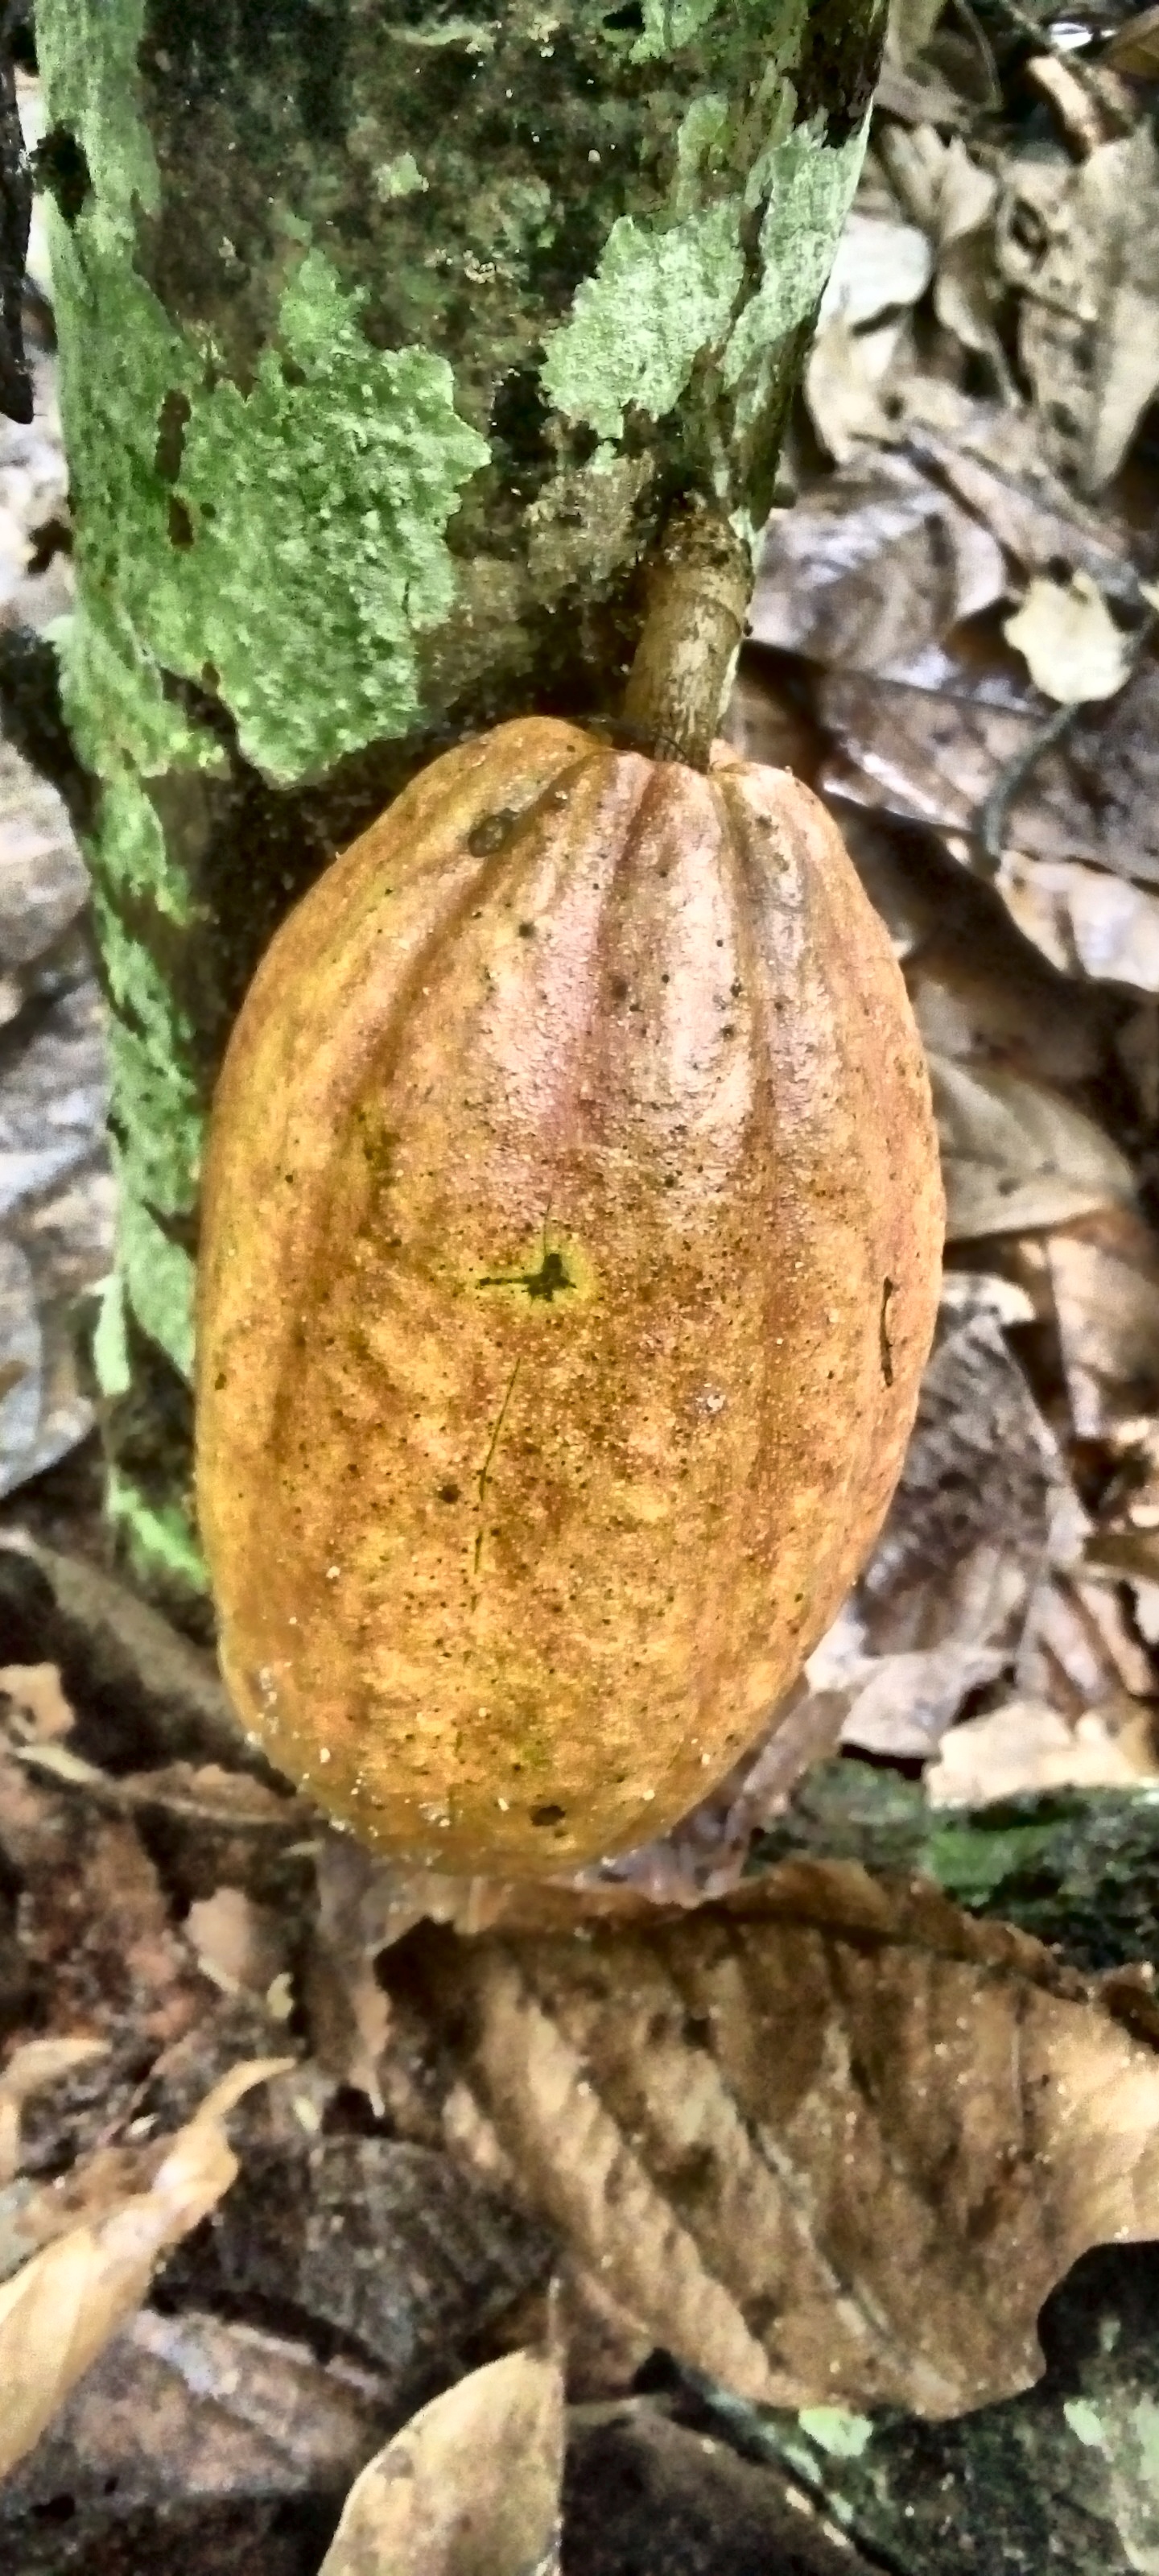
Maturity: mature
Variety: Amelonado